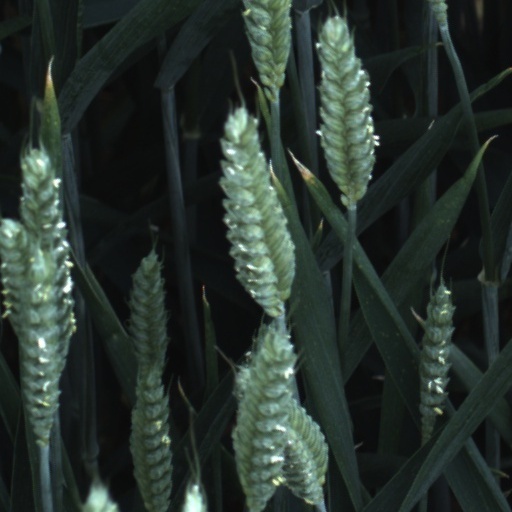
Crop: wheat